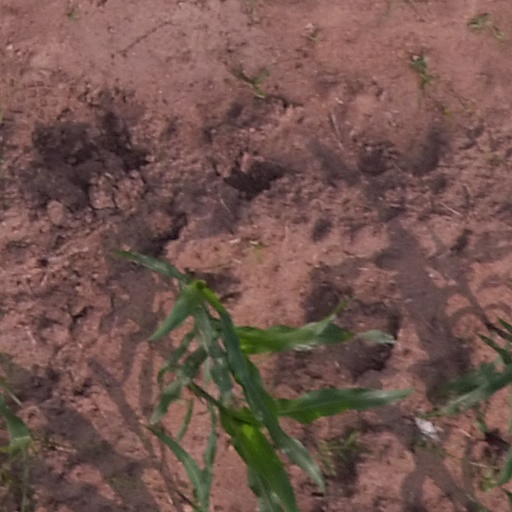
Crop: maize; corn